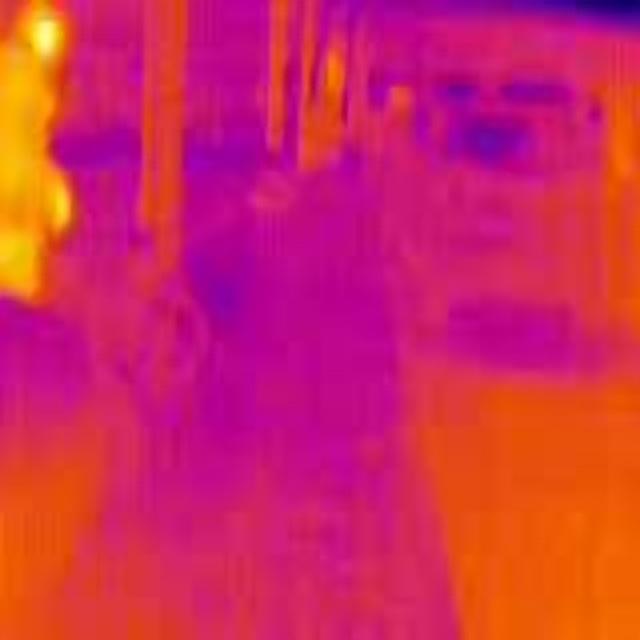
Detected objects:
label: person